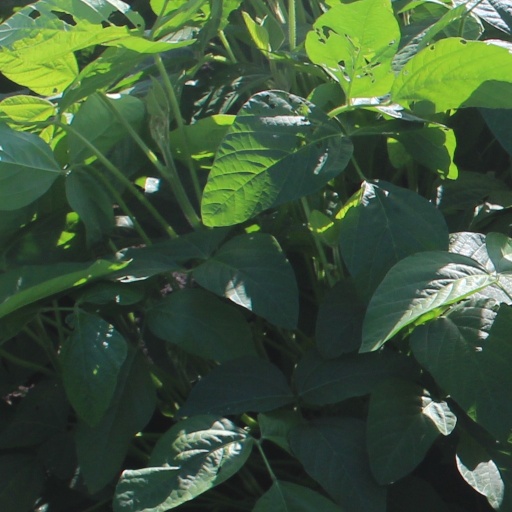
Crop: soybean